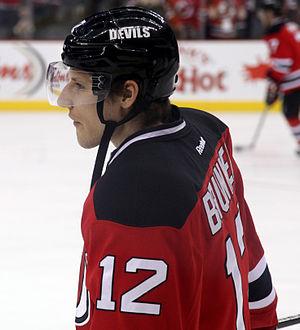
Damien Brunner est un joueur professionnel suisse de hockey sur glace. Il est le frère de Adrian Brunner.